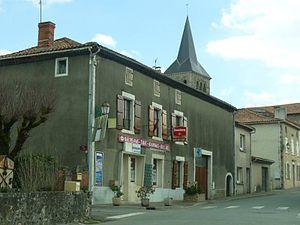
bar tabac de La Péruse, Charente, France
La Péruse est une ancienne commune du Sud-Ouest de la France, située dans le département de la Charente. Depuis le 1ᵉʳ janvier 2019, elle est une commune déléguée de Terres-de-Haute-Charente.